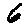
Label: 6